Radosław Sikorski

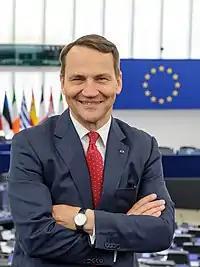
Sikorski at the European Parliament in 2019

At the height of the European sovereign debt crisis in November 2011, Sikorski delivered a speech in Berlin: "Poland and the future of the European Union" in front of the German Council on Foreign Relations, the prestigious non-profit organization composed of the German foreign policy elite. He warned that EU member states faced a choice "between deeper economic integration or collapse of the Eurozone". Sikorski made an extraordinary appeal: "I will probably be the first Polish foreign minister in history to say so, but here it is: I fear German power less than I am beginning to fear German inactivity". Sikorski labelled Germany Europe's "indispensable nation" and appealed to Germany to lead in saving the euro, offering Poland's support. According to many political commentators and journalists, this speech made a tremendous impact on German and European politics, not least because it changed the perception of Poland: from a problematic and needy recipient of Western support to a full-fledged member of the European Union.